Jelcz M11

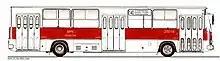
Ikarus 260

Jelcz M11 was equipped with the Hungarian Csepel 260.88 chassis, which was also used in the Ikarus 260 buses. It was characterized by a high, flat floor. While the chassis was responsible for most of the defects in the Jelcz M11, it allowed for the interchangeability of engine parts between the Jelcz M11 and the Ikarus 260 and 280.